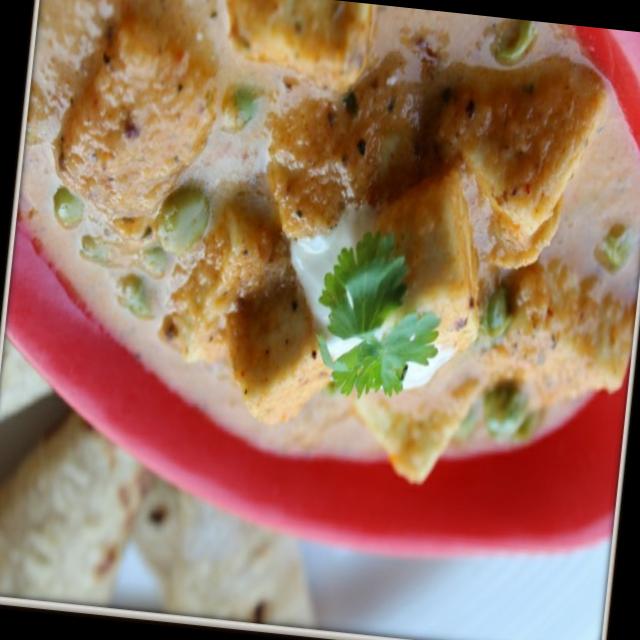
Dish: shahi_paneer